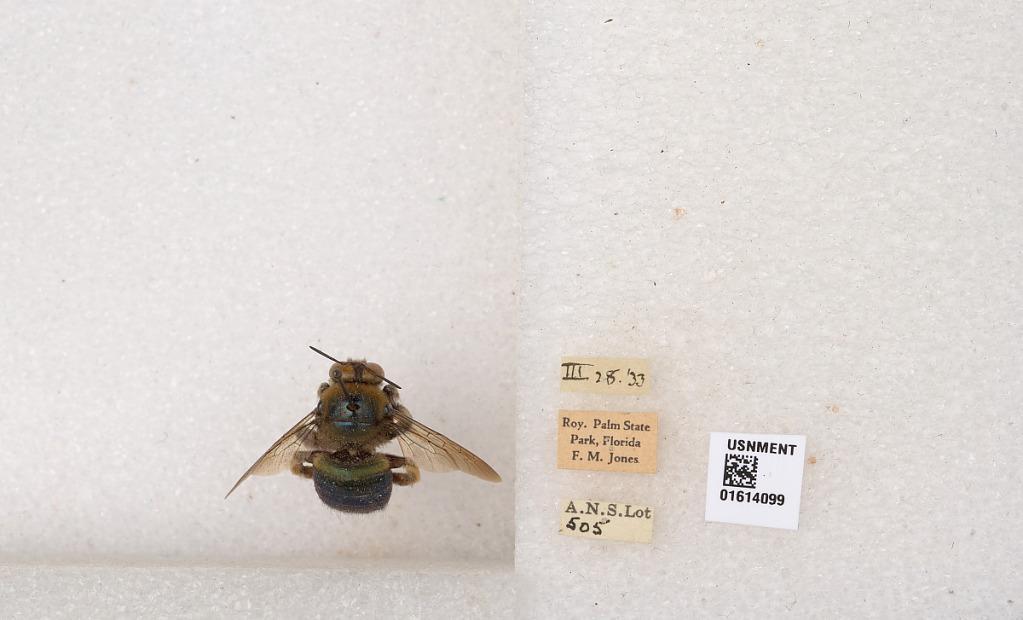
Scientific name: Xylocopa (Schonnherria) micans Lepeletier
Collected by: F. Jones
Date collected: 1933-3-28
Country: United States
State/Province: Florida
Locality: Royal Palm State Park
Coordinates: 25.3825, -80.6097